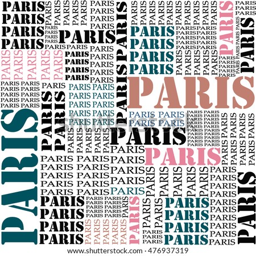
the pattern with the words of the city on a white background